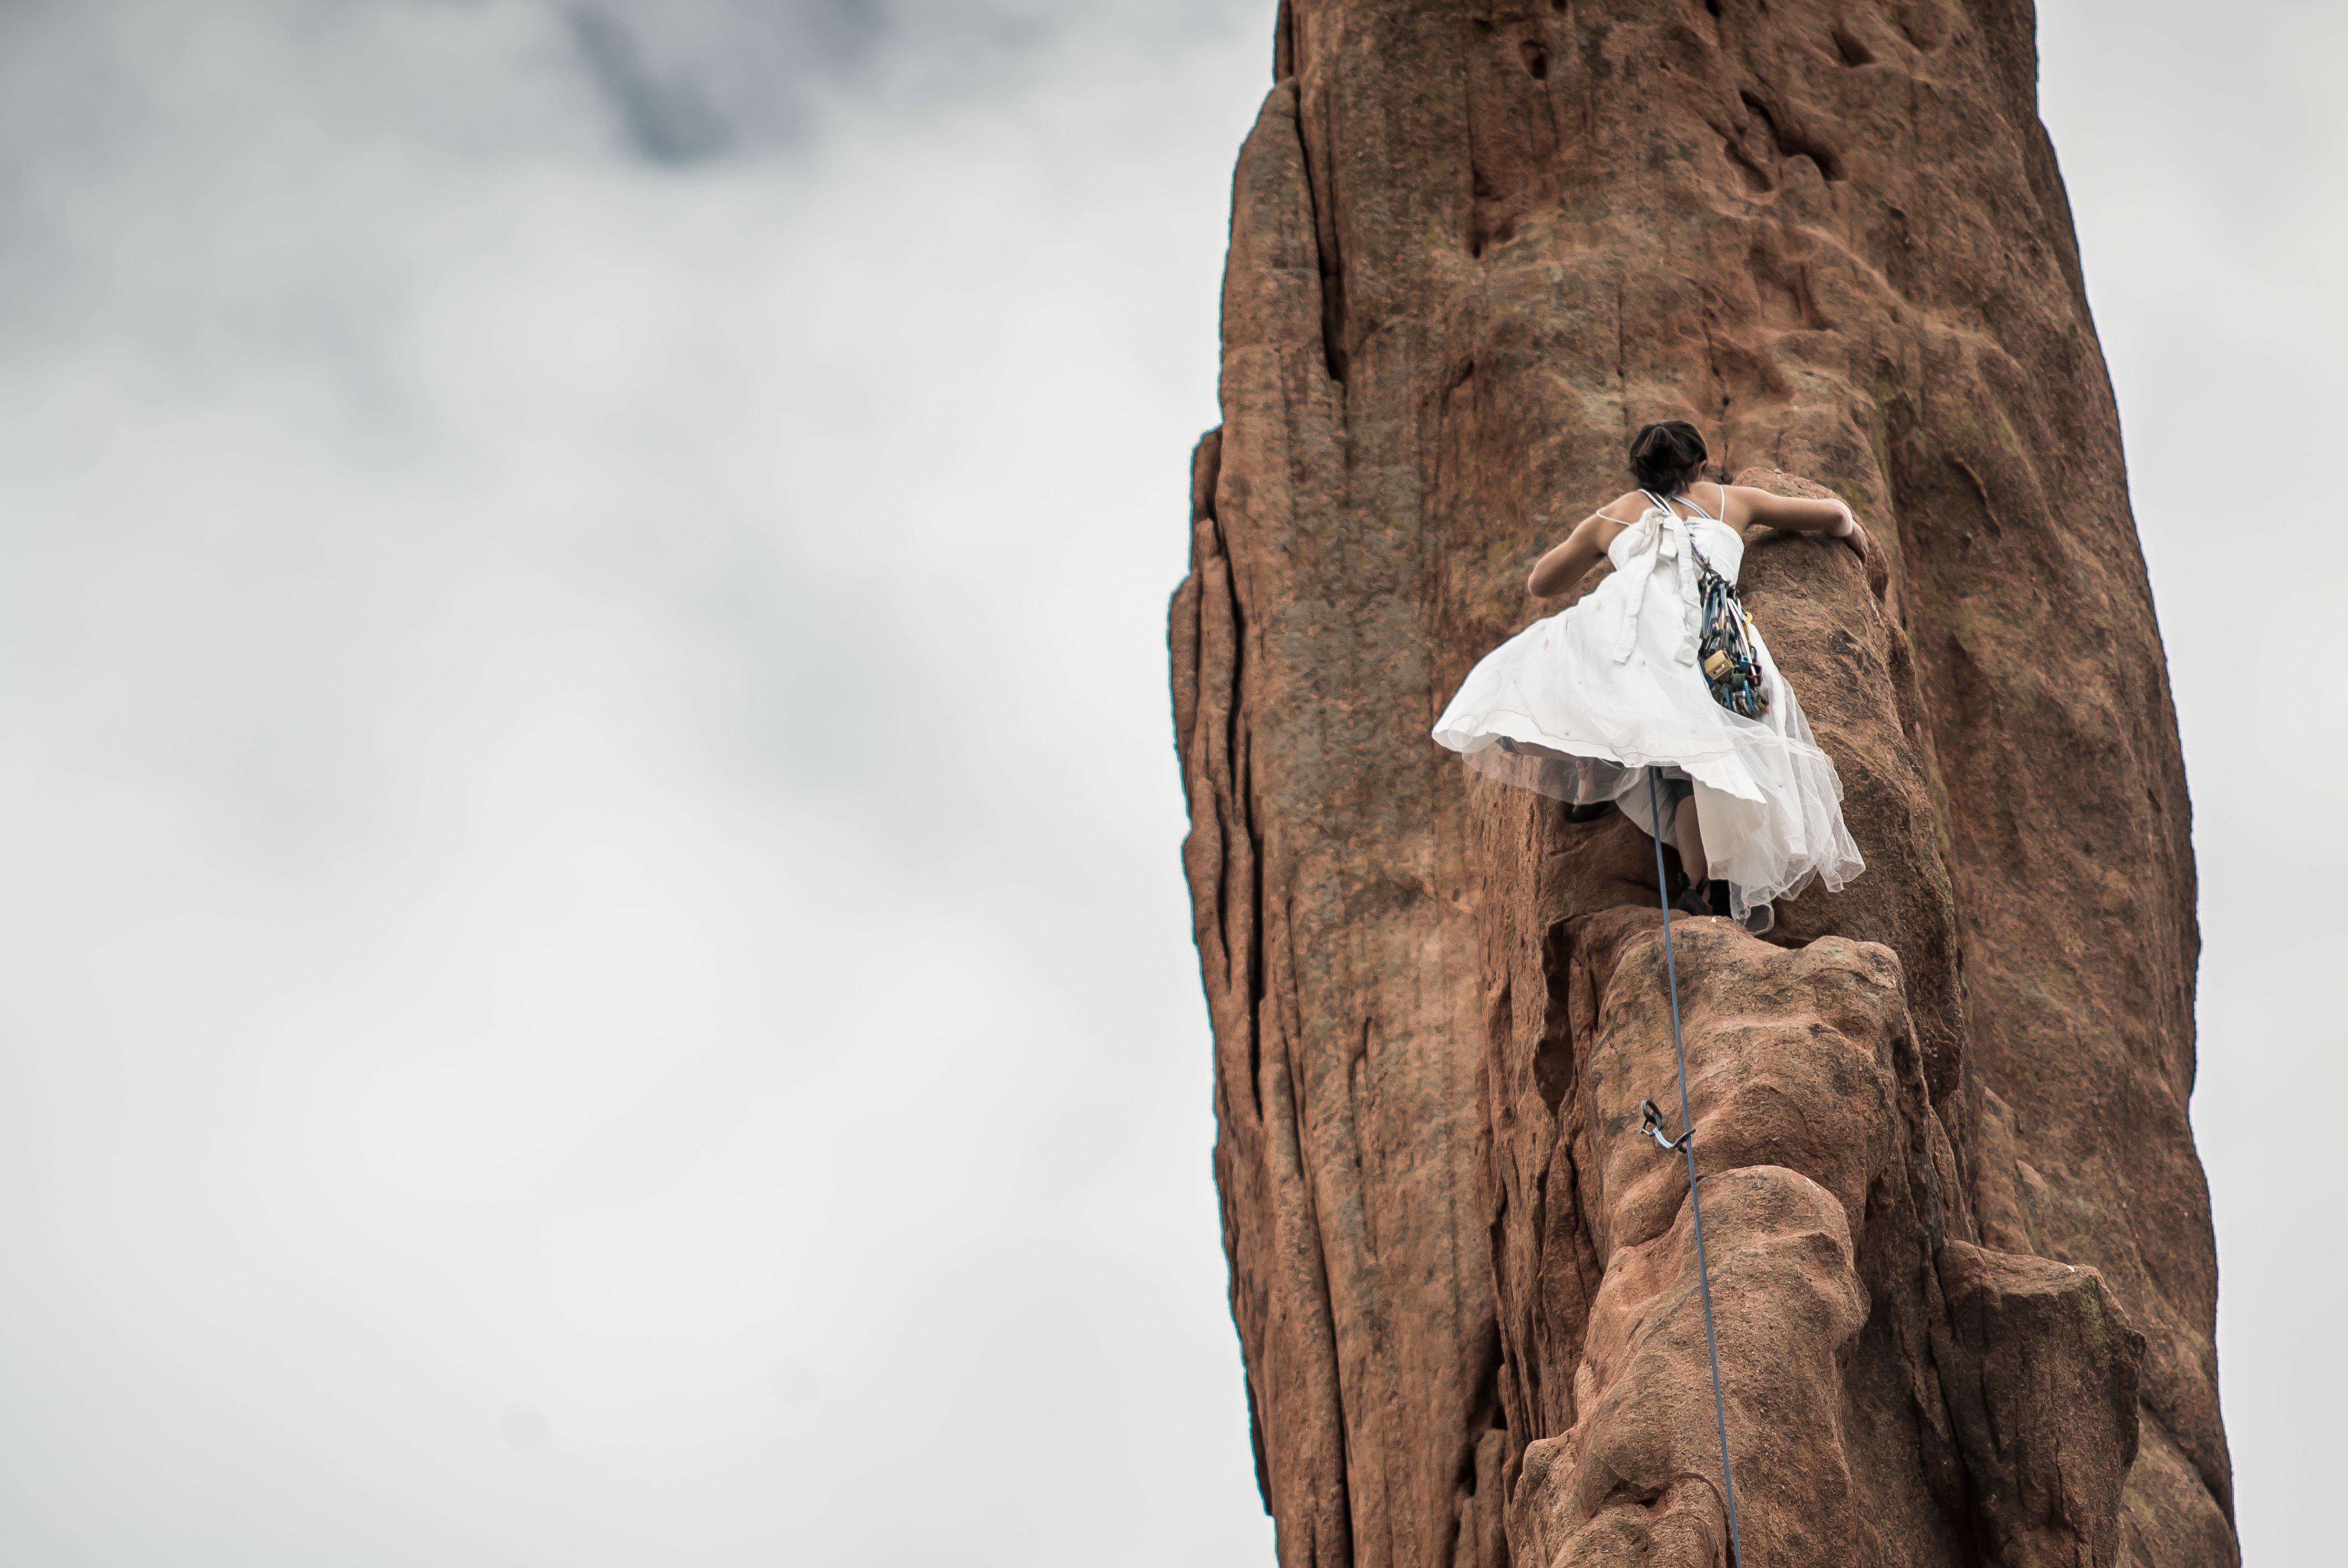
tree, rock, winter, wood, white, adventure, spring, temple, sports